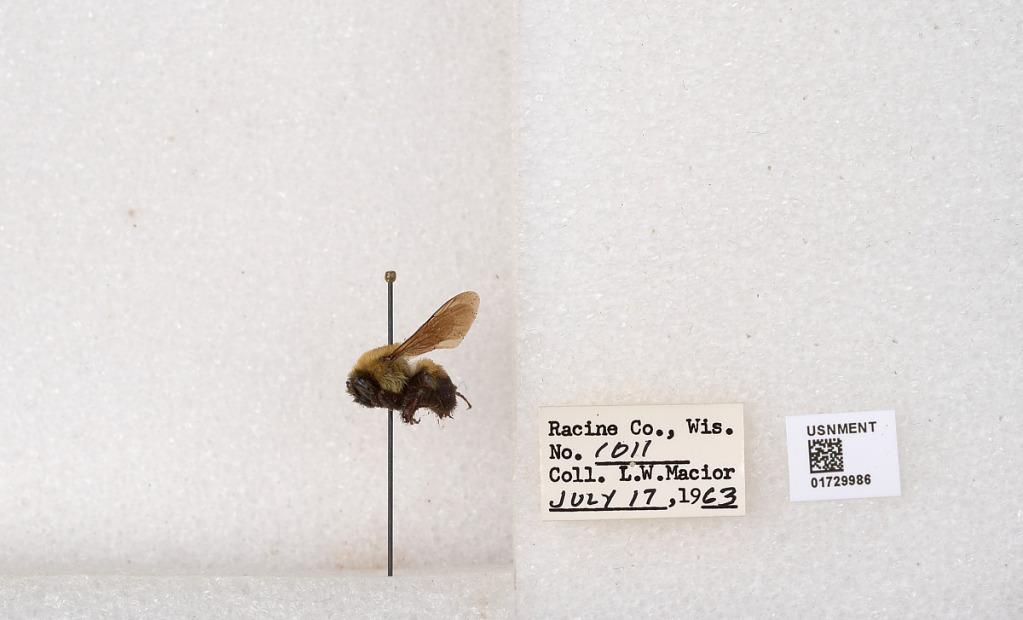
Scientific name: Bombus (Separatobombus) griseocollis (De Geer)
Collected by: L. Macior
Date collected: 1963-7-17
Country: United States
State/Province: Wisconsin
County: Racine
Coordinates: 42.7299, -87.8123